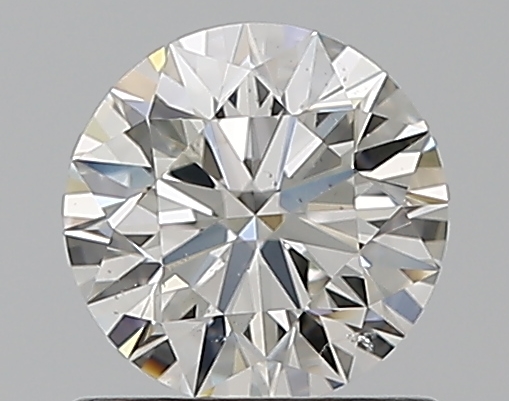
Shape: round
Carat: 0.76
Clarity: SI1
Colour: H
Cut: EX
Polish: EX
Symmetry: EX
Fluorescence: N
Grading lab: GIA
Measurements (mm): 5.83 x 5.86 x 3.65